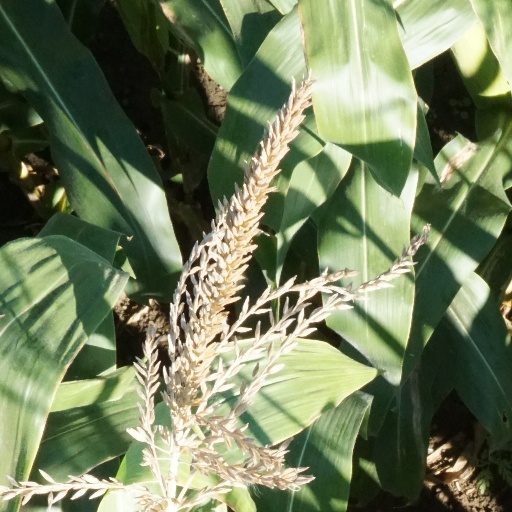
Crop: maize; corn